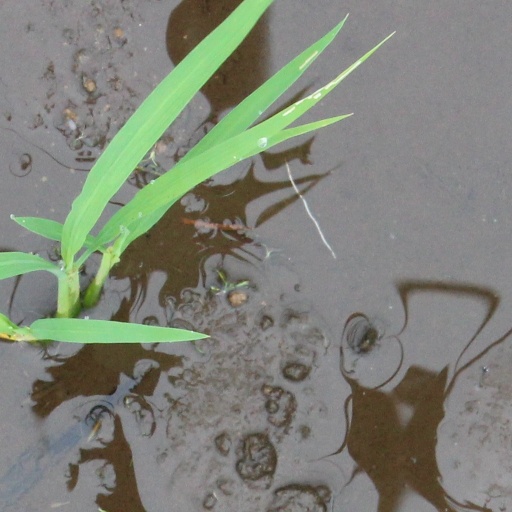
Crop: rice